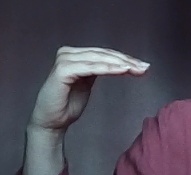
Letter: haa